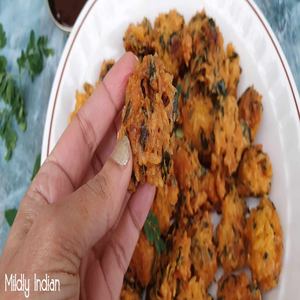
Dish: pakora